Peasant Character Studies (Van Gogh series)

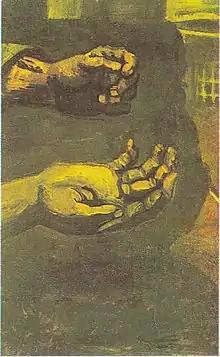
"Two Hands", 1885, Private collection (F66)

The "peasant genre" of the Realism movement began in the 1840s with the works of Jean-François Millet, Jules Breton, and others. Van Gogh described the works of Millet and Breton as having religious significance, "something on high," and described them as being the "voices of the wheat."